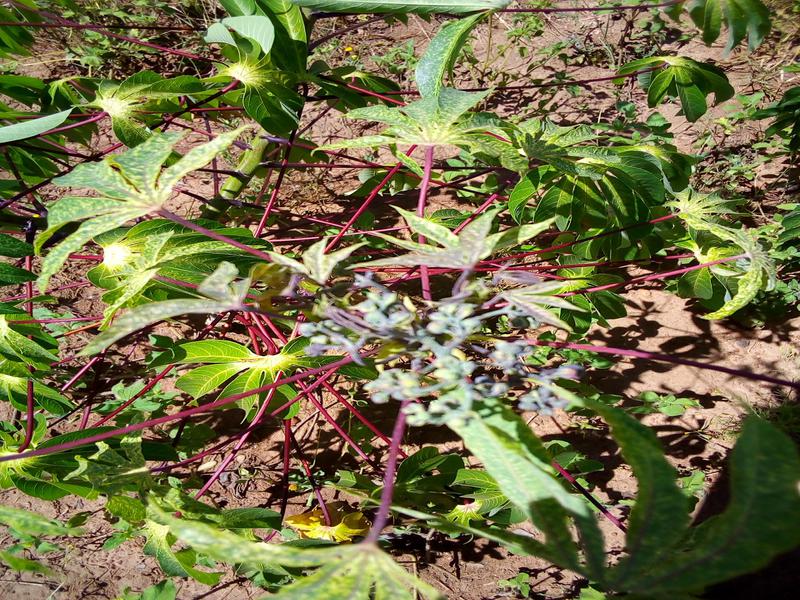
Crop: cassava
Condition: green_mottle